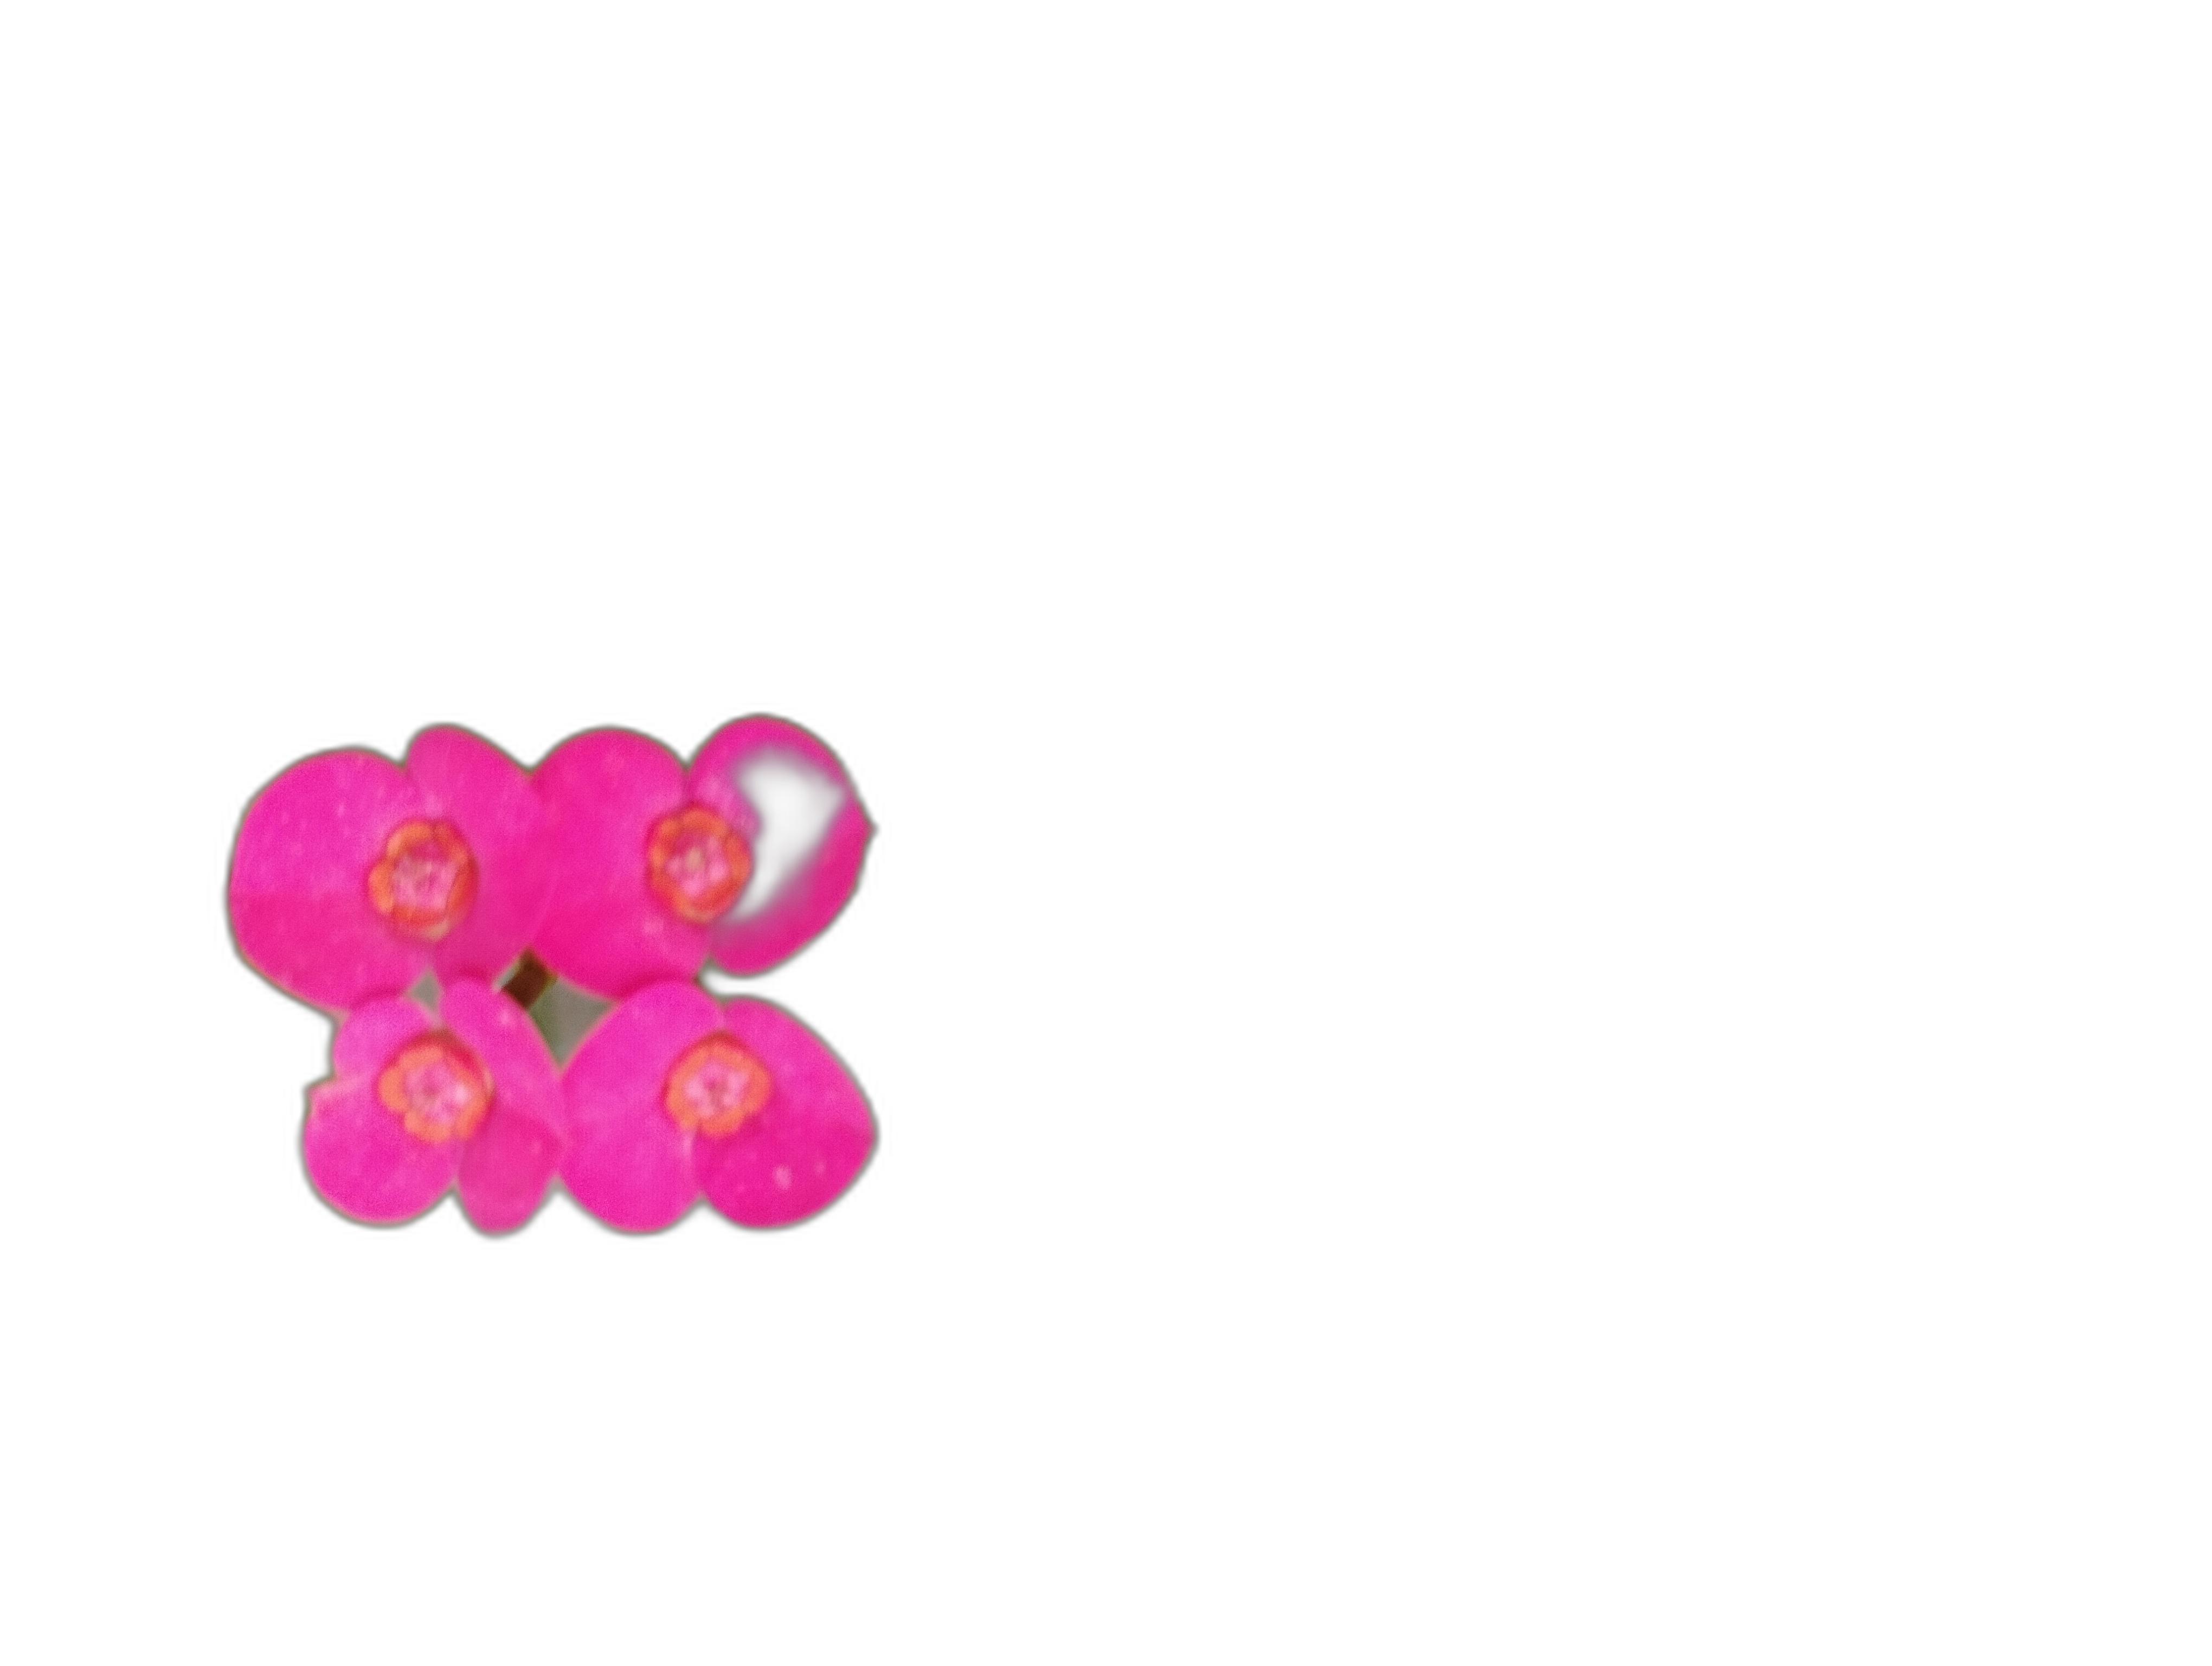
Label: Crown of thorns